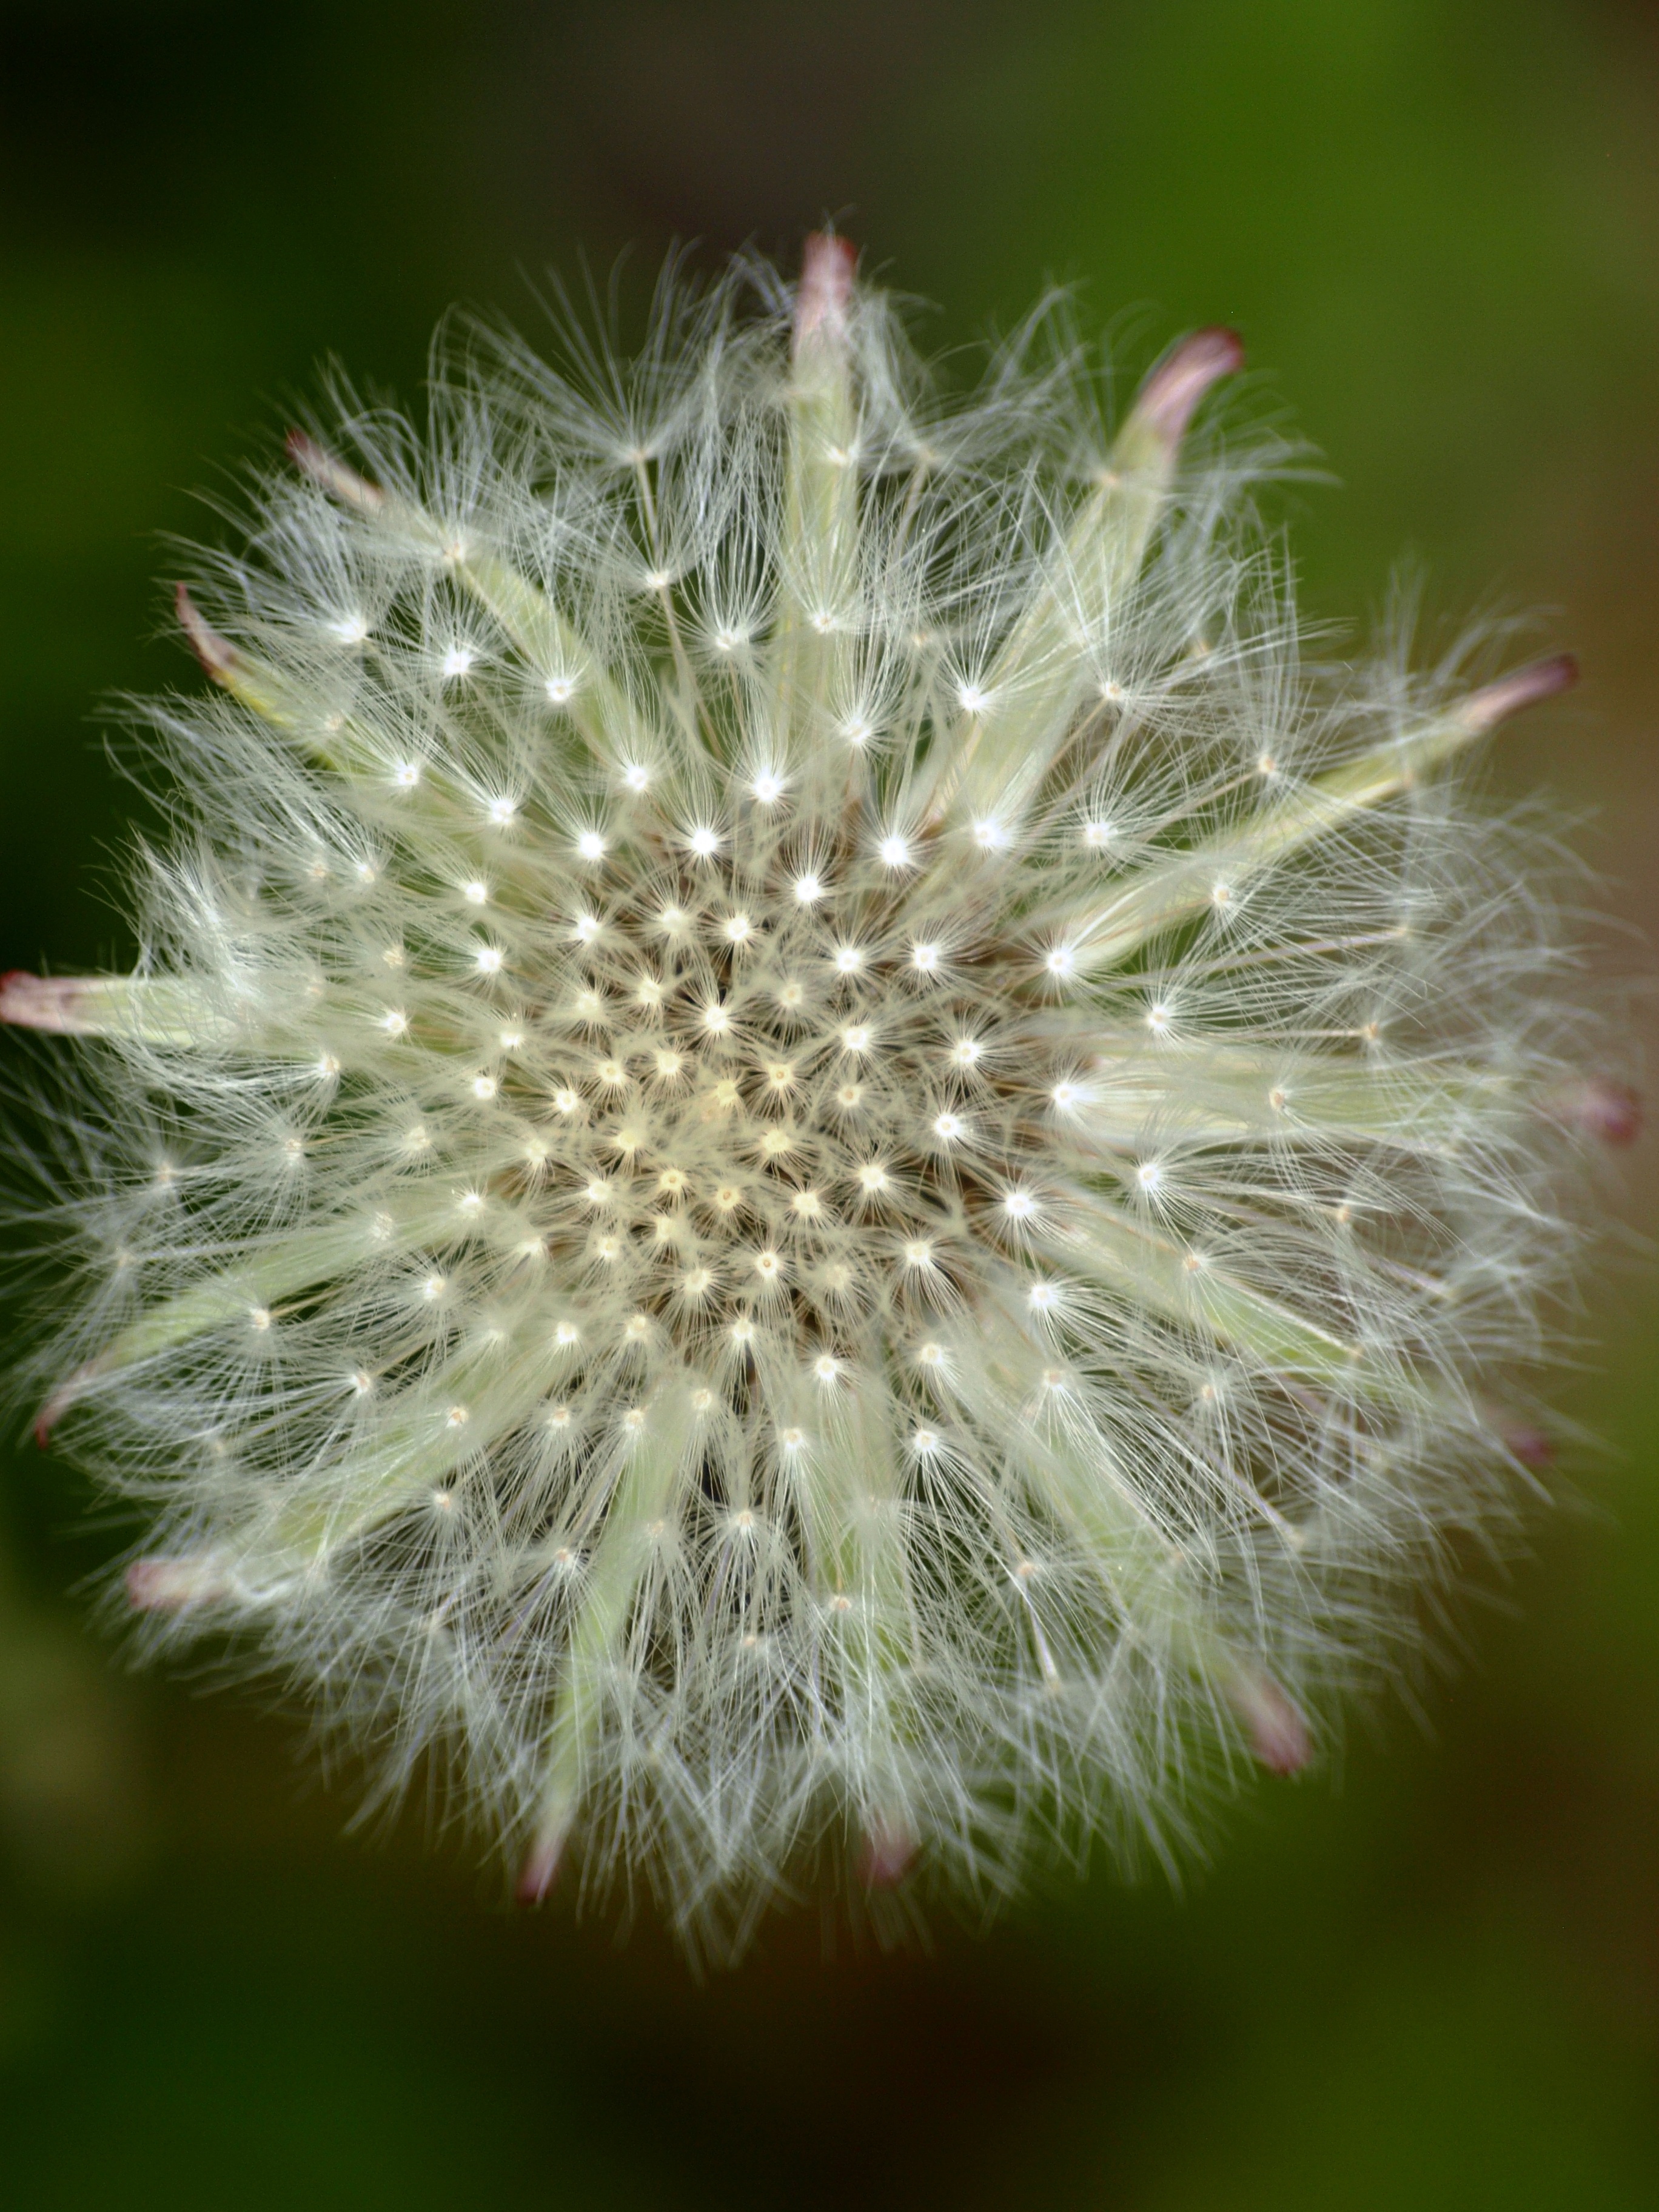
nature, plant, photography, dandelion, flower, petal, green, botany, close, flora, wildflower, close up, seeds, roadside, thistle, macro photography, flowering plant, daisy family, plant stem, land plant, thorns spines and prickles